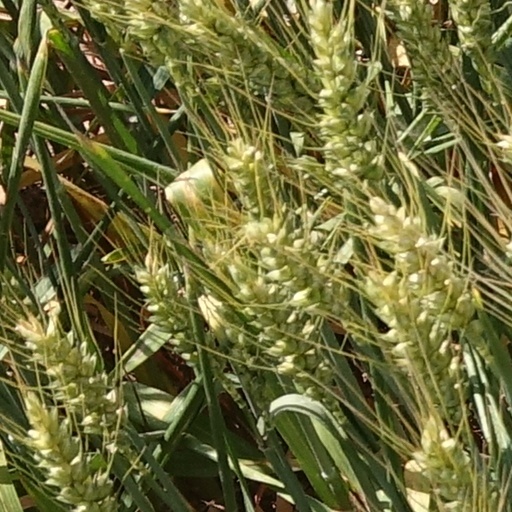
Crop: wheat